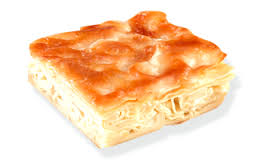
Yemek: borek